VFA-154

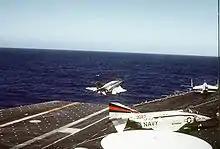
VF-154 F-4N Phantom II (right) aboard

In recognition of the new era and aircraft, VF-154 changed its insignia. Because of the new 1,000 mph fighters, the squadron was designated "The Grand Slammers" and a new insignia was designed by squadron pilot, John "Crash" Miottel with the final version drawn by the famous cartoonist Milton Caniff, creator of the Terry and the Pirates and Steve Canyon. The new insignia was a silver Crusader knight on a black field with 2 F-8 divisions (4 plane formations) crossing in the background. Because of the patch design, and the arrival of new Crusaders configured for night operations, the squadron unofficially became known as the "Black Knights." Their official radio call sign was "City Desk", but virtually every squadron had a local, unofficial (and usually derogatory) call sign, bestowed by the rest of the squadrons at their home base. As a derogatory play on "City Desk", VF-154's unofficial call sign was "City Dump", so all of the squadrons at home base, including the Admiral's staff, referred to them as 'The Dumpers'. The Black Knights designation was added to the insignia and the name and insignia remain as VF-154 symbols to this day.